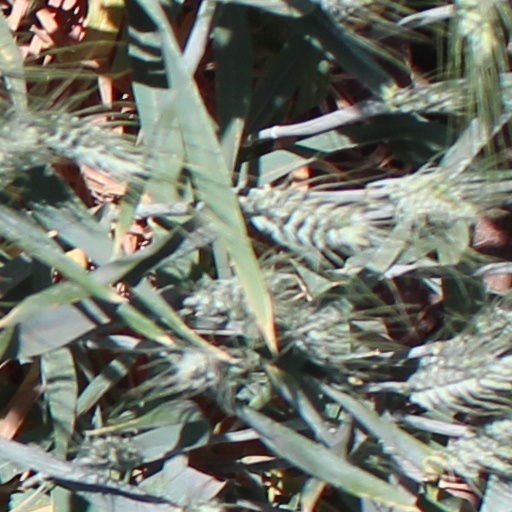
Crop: wheat